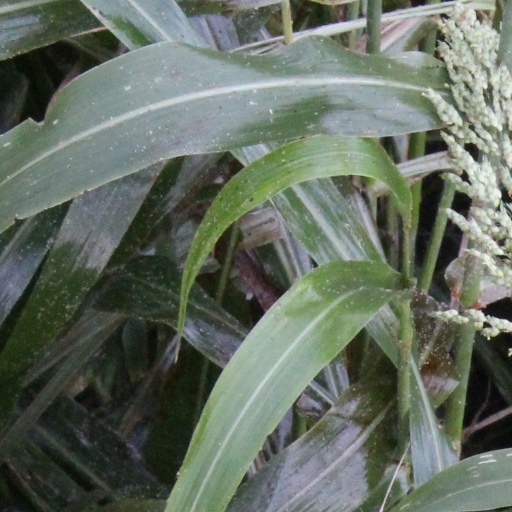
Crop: sorghum